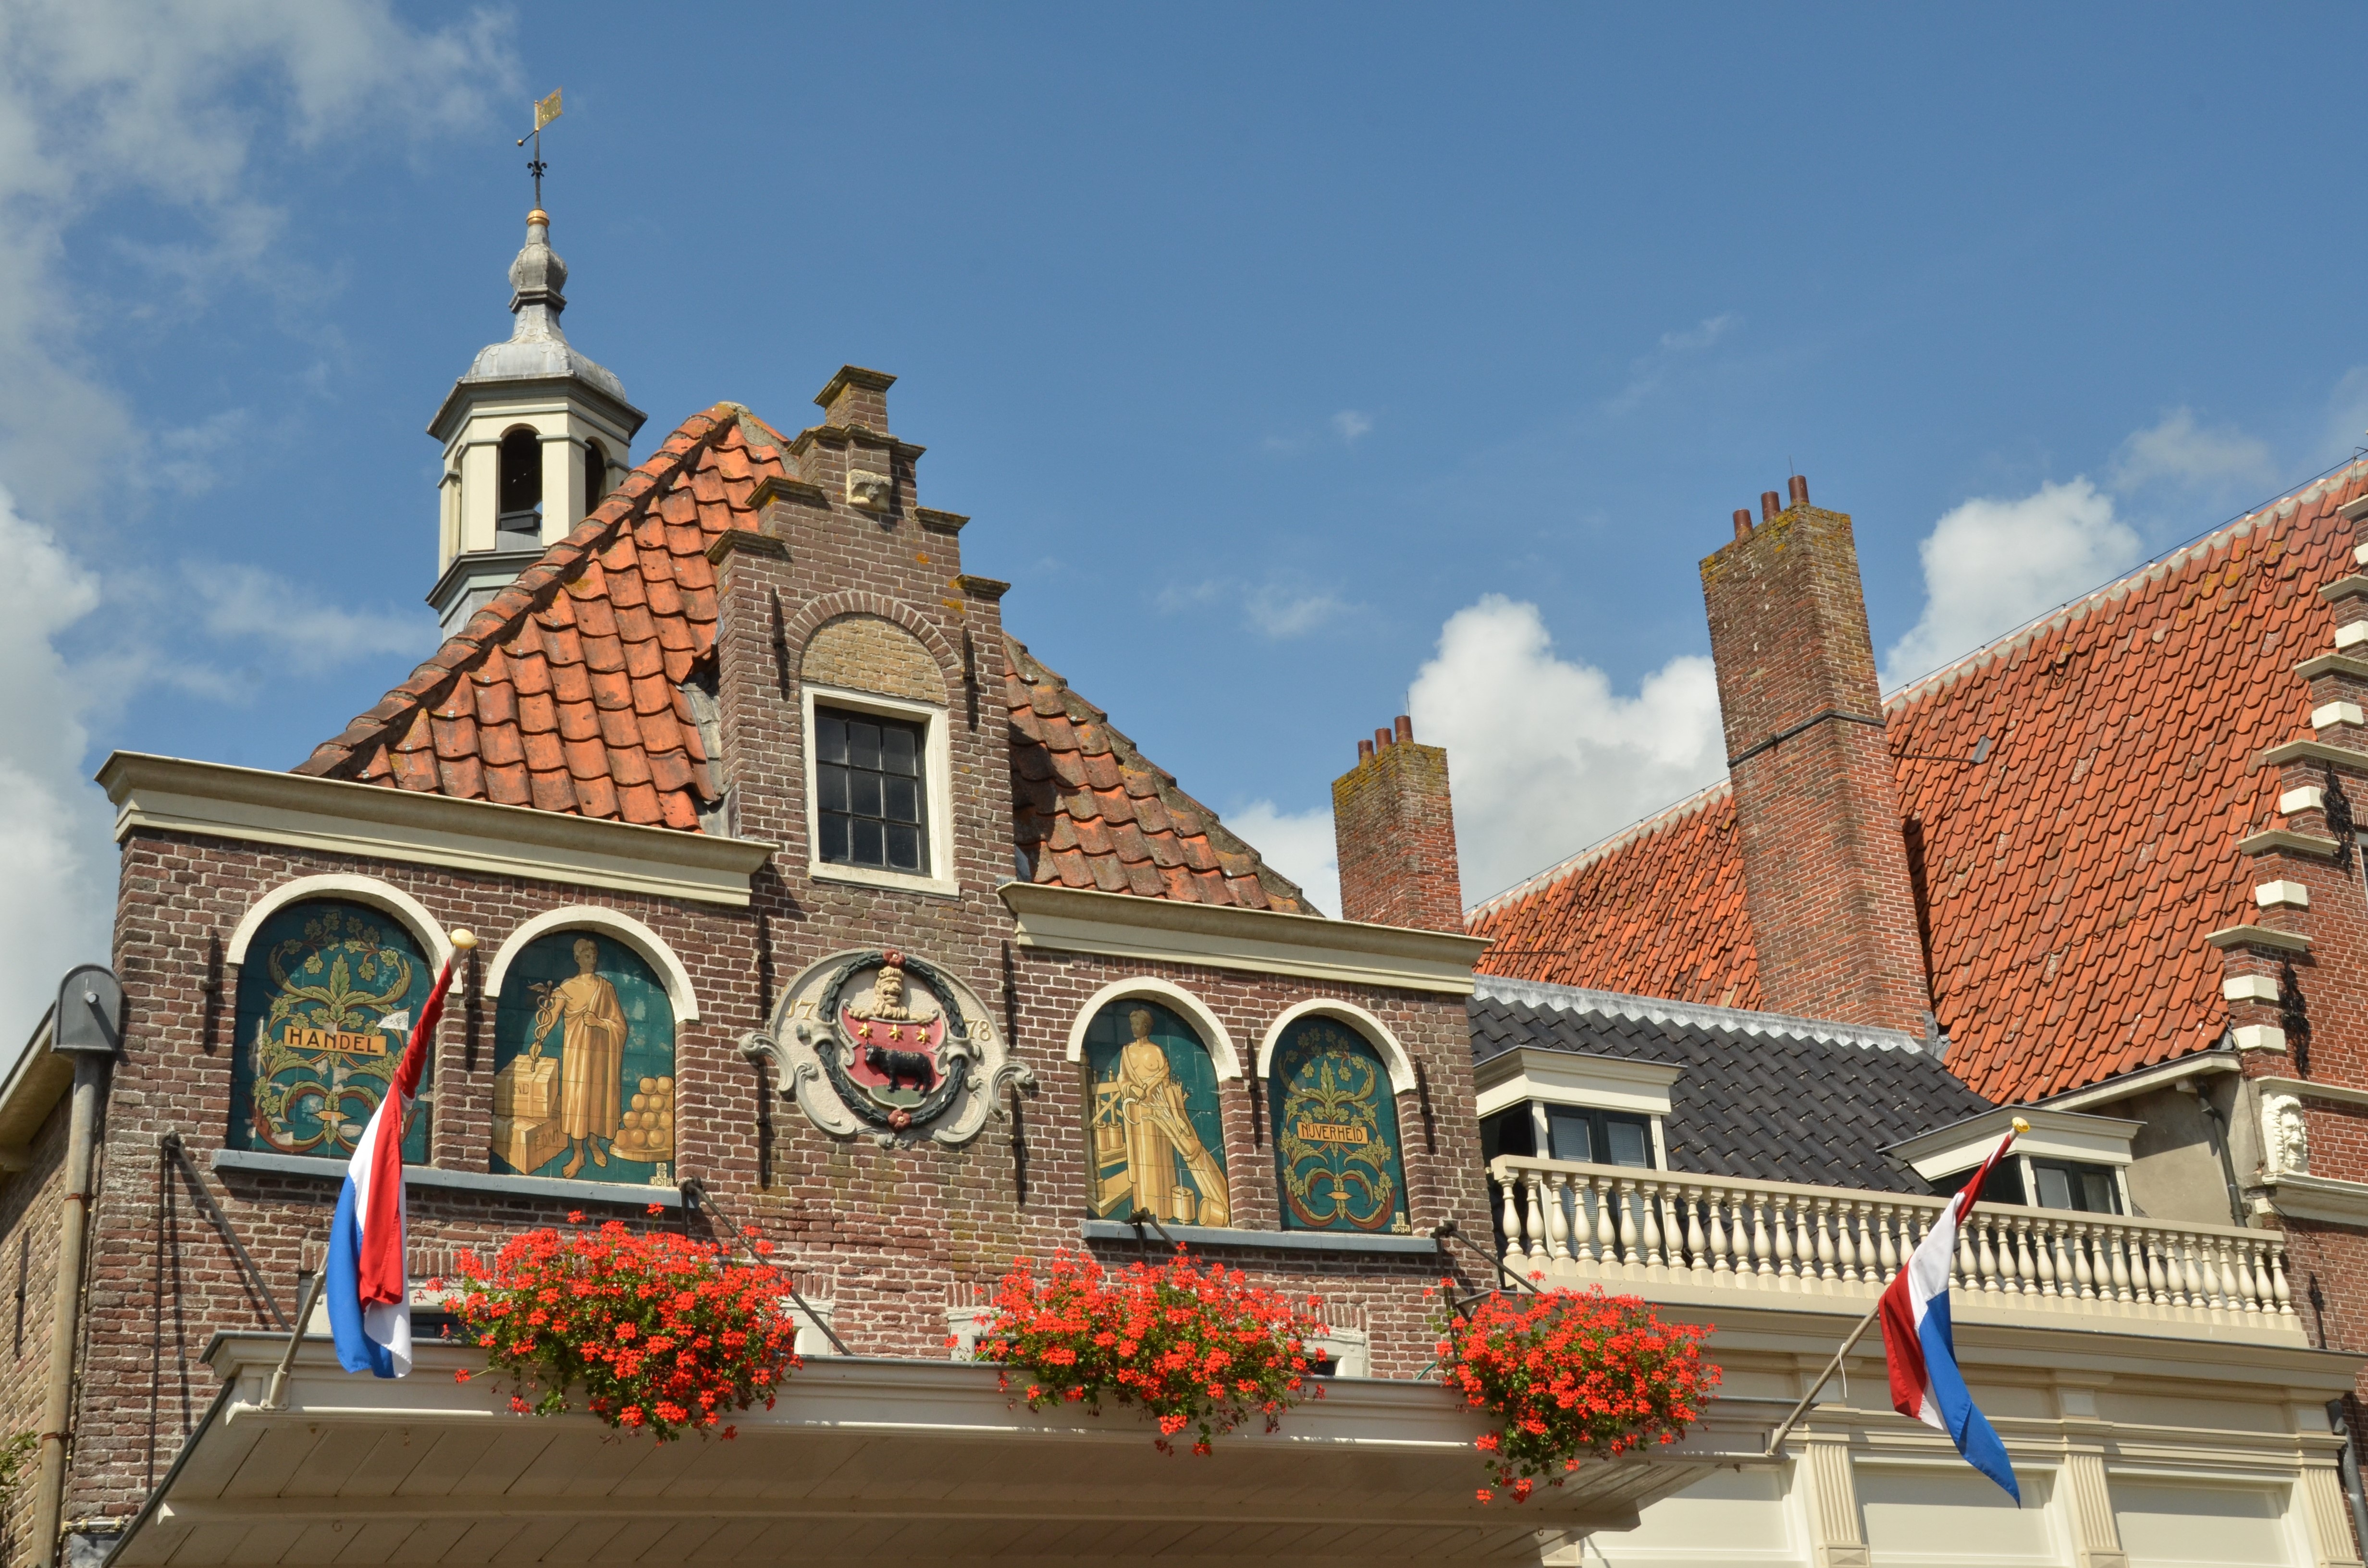
architecture, town, building, downtown, decoration, landmark, facade, church, tourism, place of worship, netherlands, monastery, synagogue, history, roads, facing brick, edam, waag, cheese market